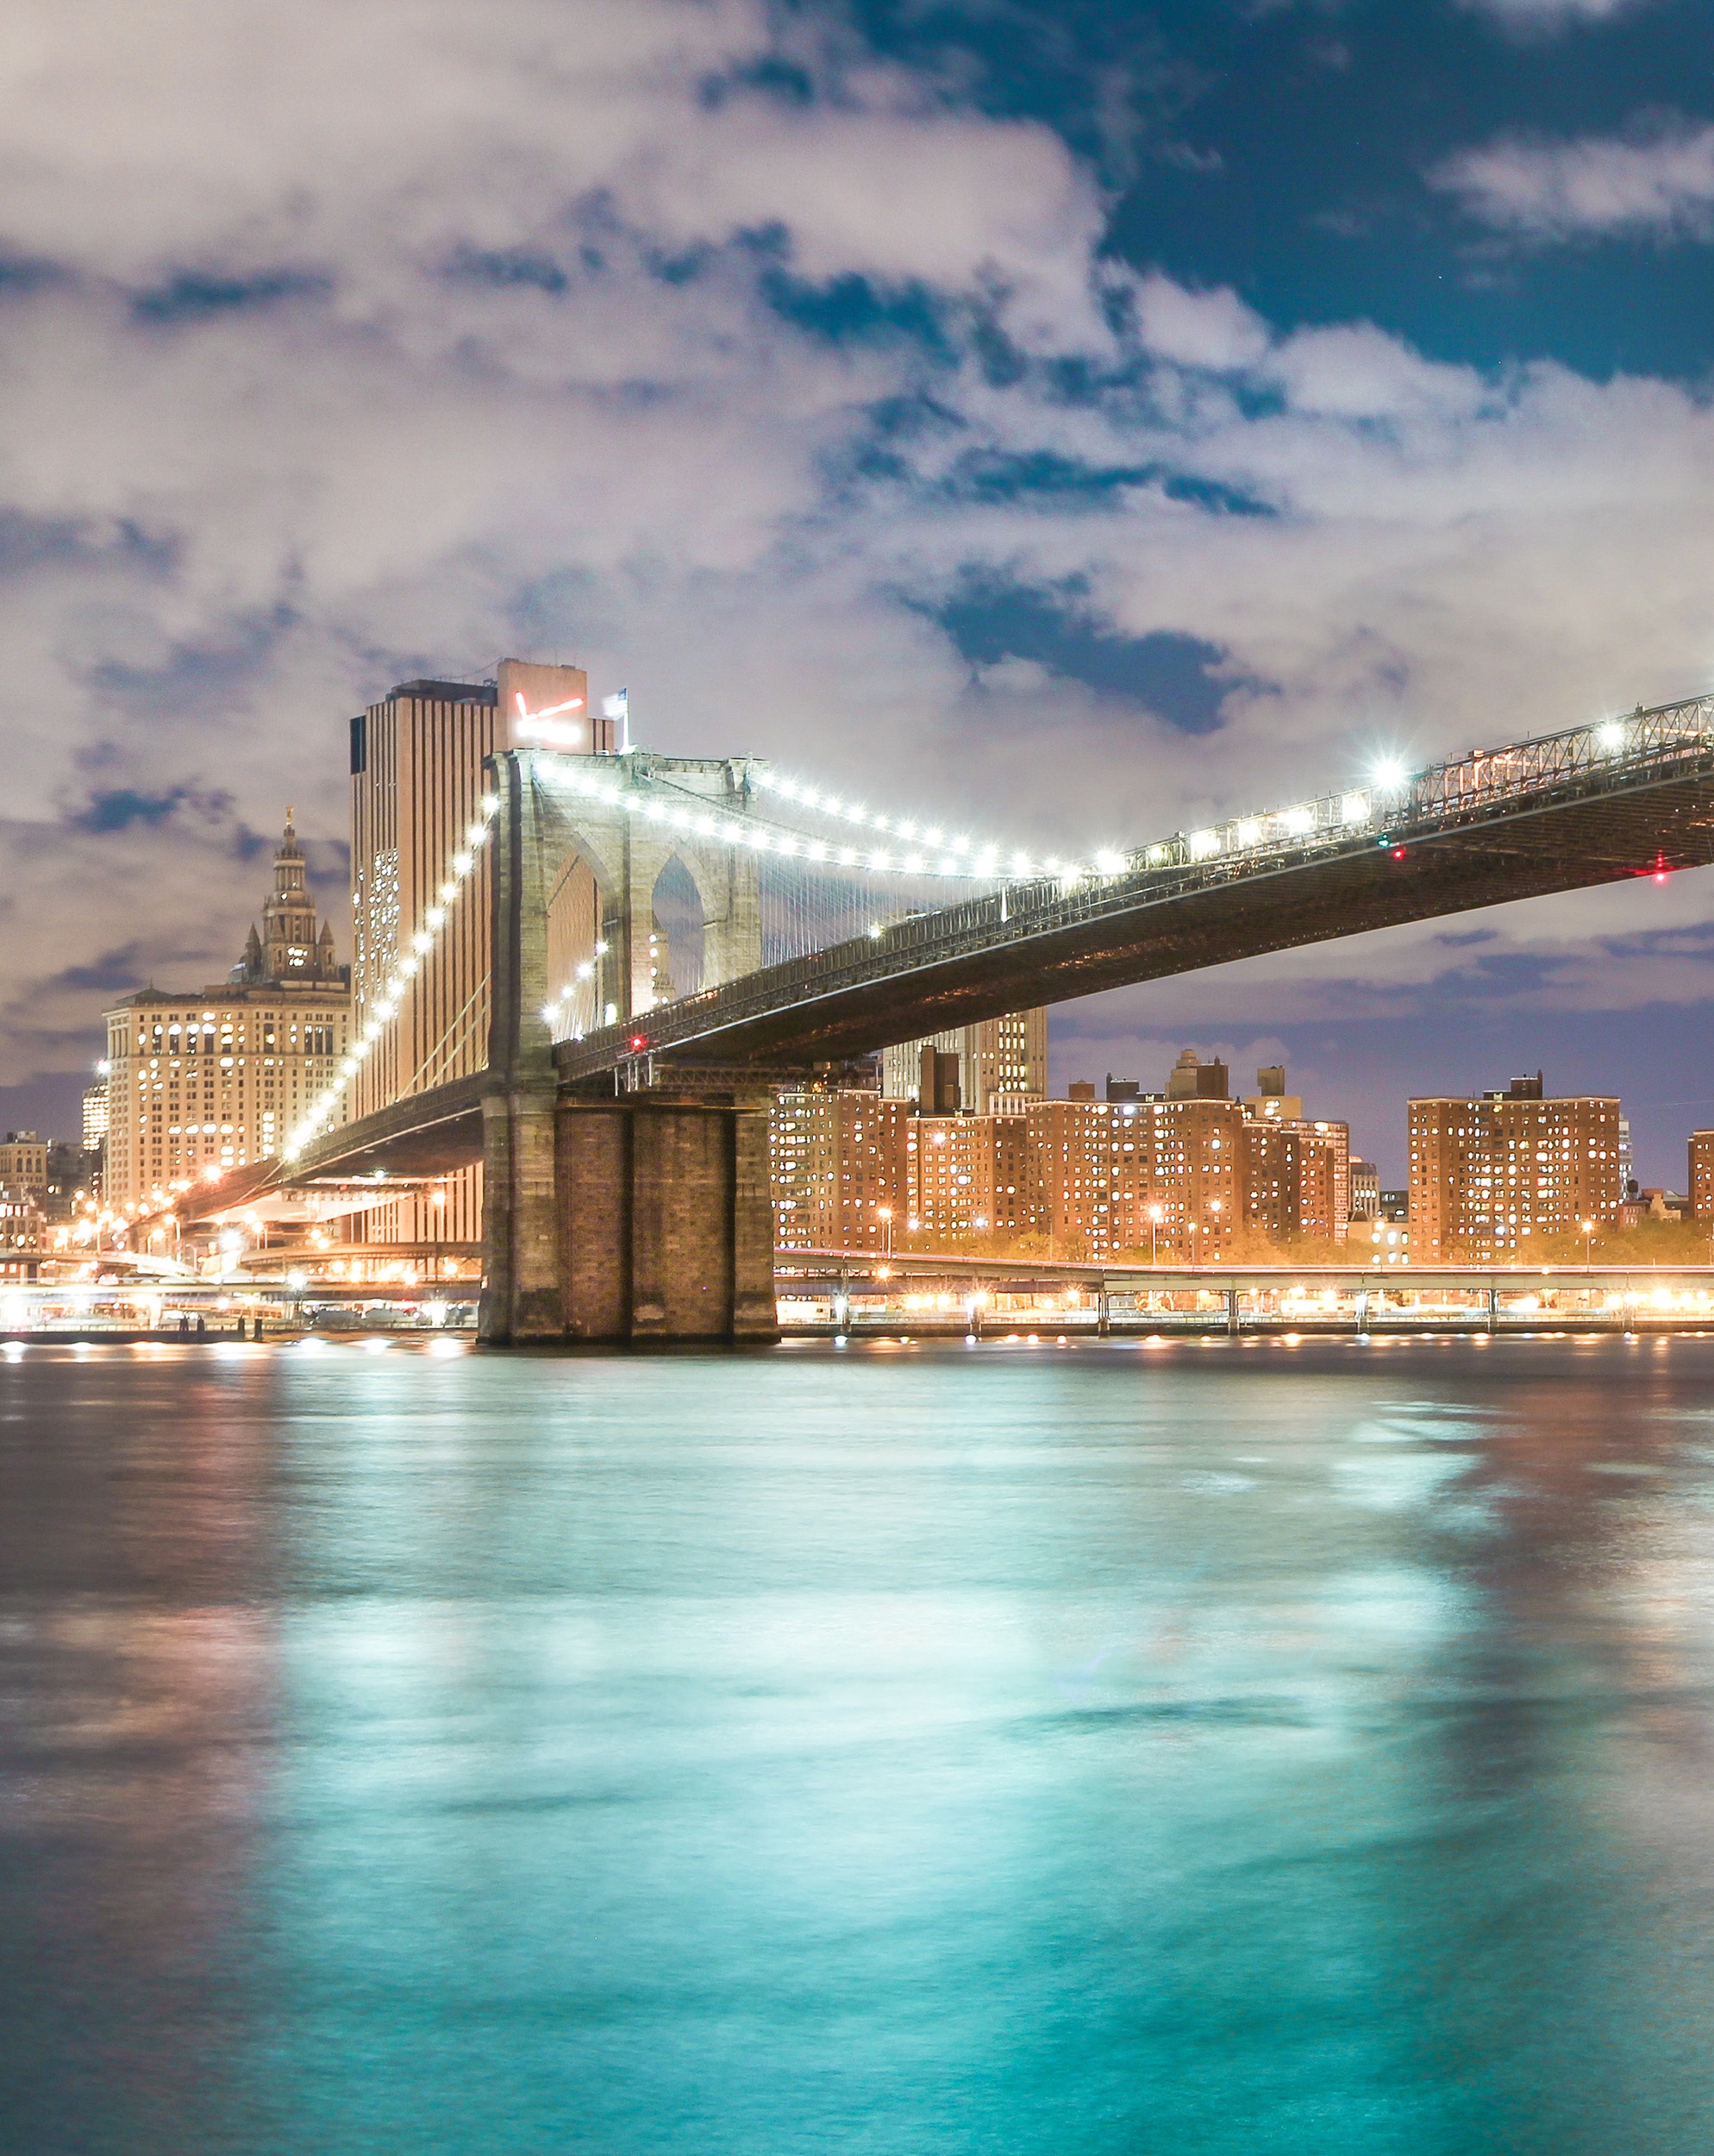
sea, water, sky, bridge, skyline, night, morning, city, skyscraper, river, cityscape, dusk, evening, reflection, landmark, urban area